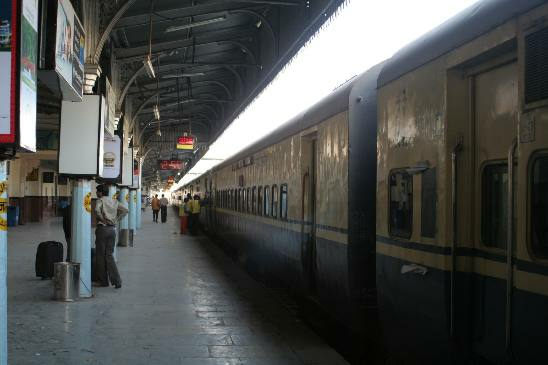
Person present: Yes